Automatic lubrication system

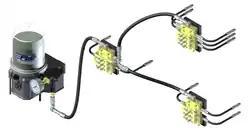
Single Line Progressive Automatic Lubrication System

There are a variety of feed line systems used in automatic lubricating systems. These include single-line progressive systems, single line parallel systems, dual-line parallel systems, mist lubrication and multiport direct lubricators.